Russell's viper

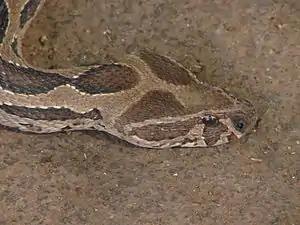
Head of Russell's viper

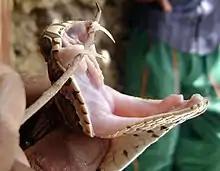
Large fangs

The head is flattened, triangular, and distinct from the neck. The snout is blunt, rounded, and raised. The nostrils are large, each in the middle of a large, single nasal scale. The lower edge of the nasal scale touches the nasorostral scale. The supranasal scale has a strong crescent shape and separates the nasal from the nasorostral scale anteriorly. The rostral scale is as broad as it is high.